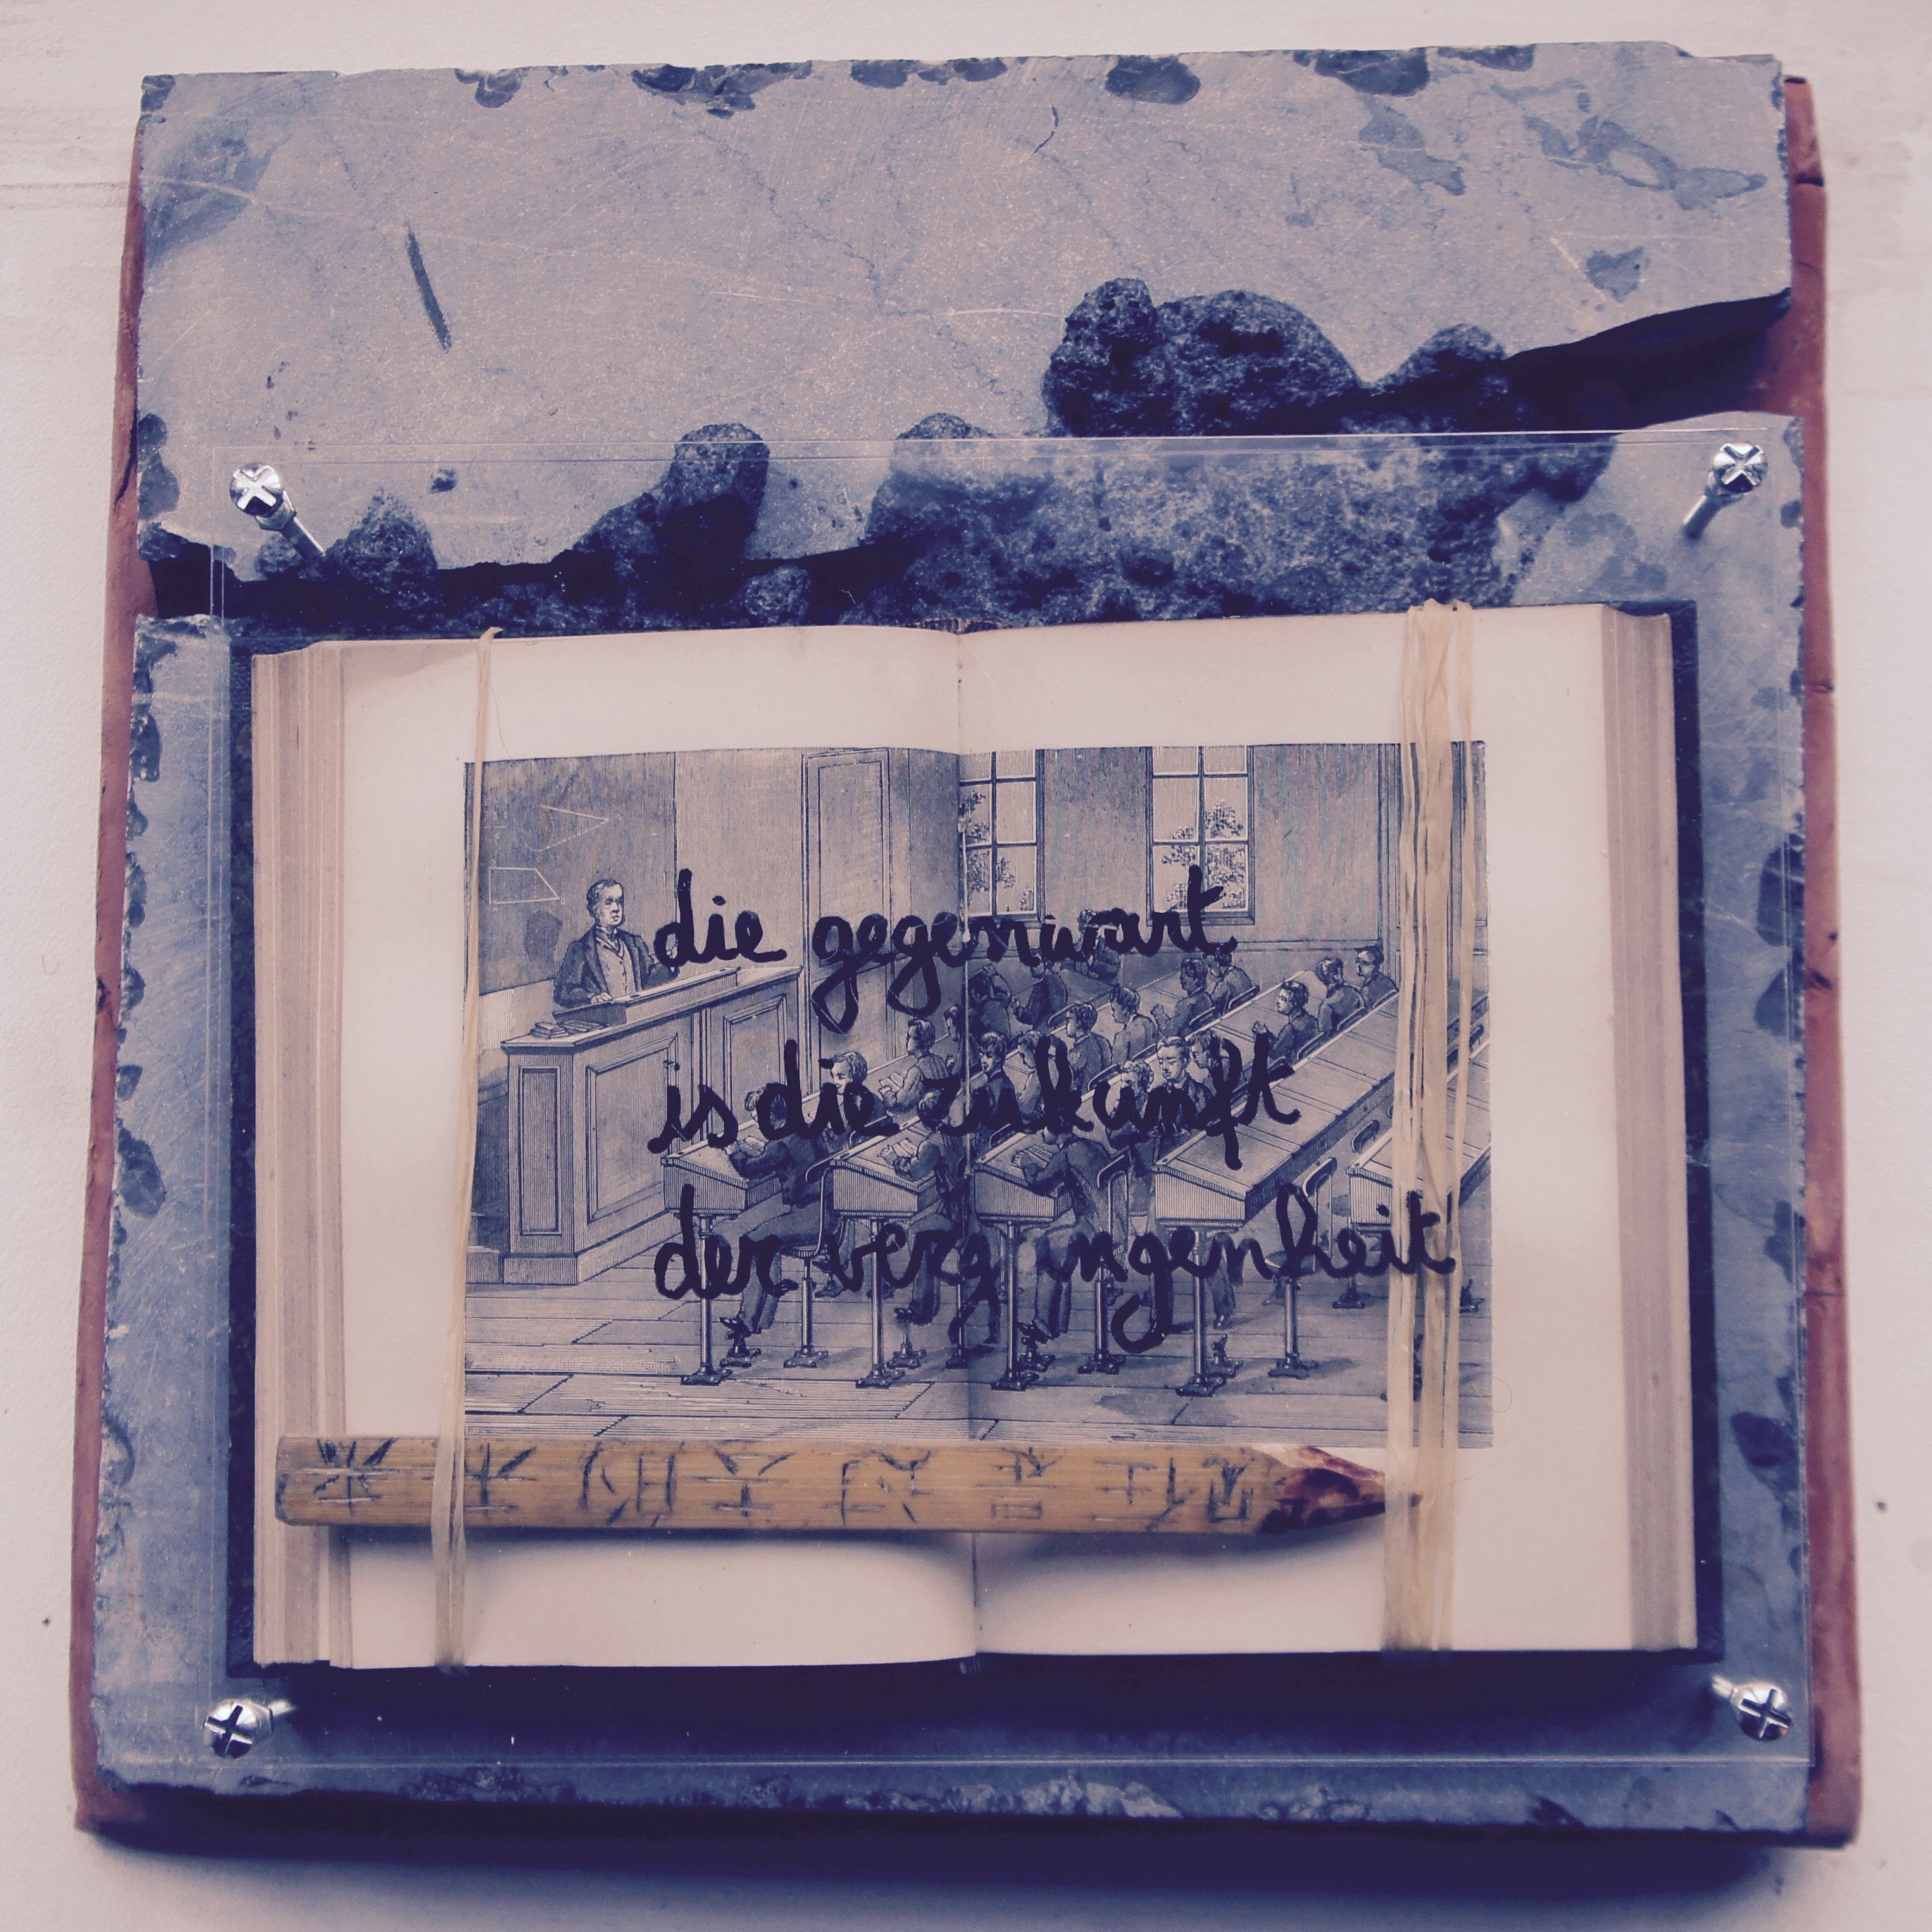
blue, material, art, sketch, drawing, philosophy, message, picture frame